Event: Nepal Earthquake
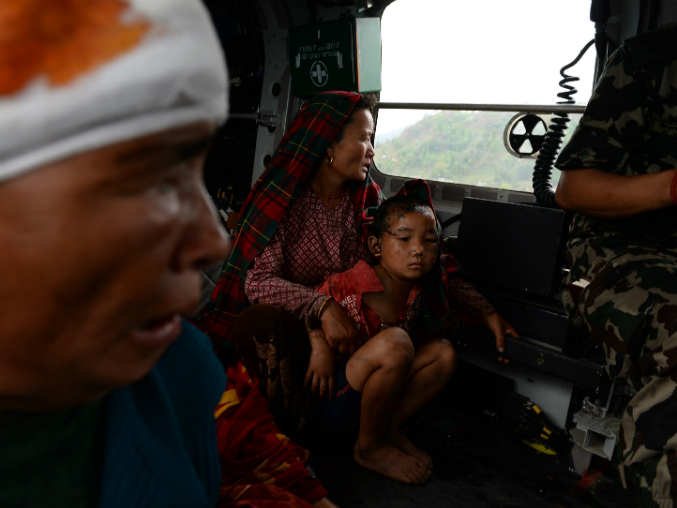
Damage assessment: no_damage